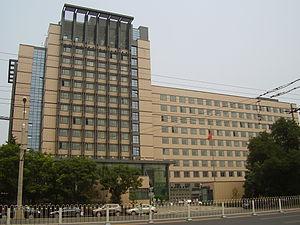
L’Administration de l'aviation civile de Chine, anciennement dénommée Administration générale de l'aviation civile de Chine, est l'autorité de l'aviation du ministère des Transports de la république populaire de Chine. Elle supervise l'aviation civile du pays et enquête sur les accidents et d'incidents aériens.